Post-presidency of Bill Clinton

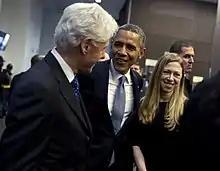
Clinton and his daughter Chelsea with President Obama at Nelson Mandela's funeral in South Africa, December 2013

During the primary campaign, his wife's aides criticized Clinton's freelancing and deemed his office uncooperative– at one point, they complained, his people would not allow one of her people to ride on his plane to campaign stops. His aides, on the other hand, stewed over what they saw as her people's disregard for the advice of one of this generation's great political minds and bristled at surrendering control of his schedule. On the night of the Pennsylvania primary, Clinton grew playfully competitive with his wife over who had done more events or had had more impact. Governor Ed Rendell showed Clinton the county-by-county returns, while she was superstitious and rarely watched election night coverage. According to Rendell, "The president wanted to know exactly what the returns were in the places he had been and Hillary hadn't been. He kept showing Hillary, and she would laugh."